Shadow Project

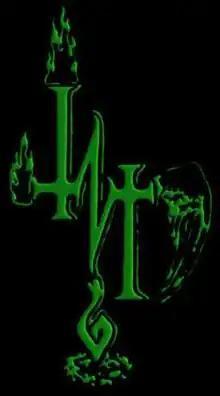
The early, scrawled form of Shadow Project's logotype

The band's self-titled first album was released in 1991. "AllMusic" described Shadow Project's debut as a unique and adventurous "blend of goth, punk and glam", a challenging record that would ultimately prove satisfying after several spins. With Peter Tomlinson replacing Morgan, the group completed a follow-up, "Dreams for the Dying", recorded during the 1992 Los Angeles riots. Jill Emery left to concentrate on her Hole duties. After Emery's departure they recruited former Kathedral bassist Donato Canzonieri who finished recording "Dreams for the Dying" (uncredited). Donato can be seen on the album cover with Eva O. and would also go on to record on Rozz Williams spoken word album Every King A Bastard Son.